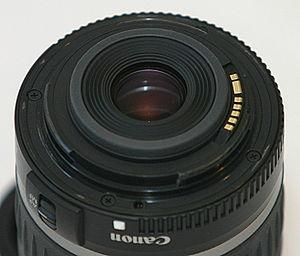
La monture Canon EF-S est une monture d'objectif développée par Canon depuis 2003 pour sa gamme d'appareils photographiques reflex numériques EOS équipés d'un capteur au format APS-C. Le système, dérivé de la monture Canon EF, fait son apparition avec le Canon EOS 300D qui n'est cependant pas le premier reflex numérique APS-C de la marque.